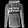
Label: Pullover